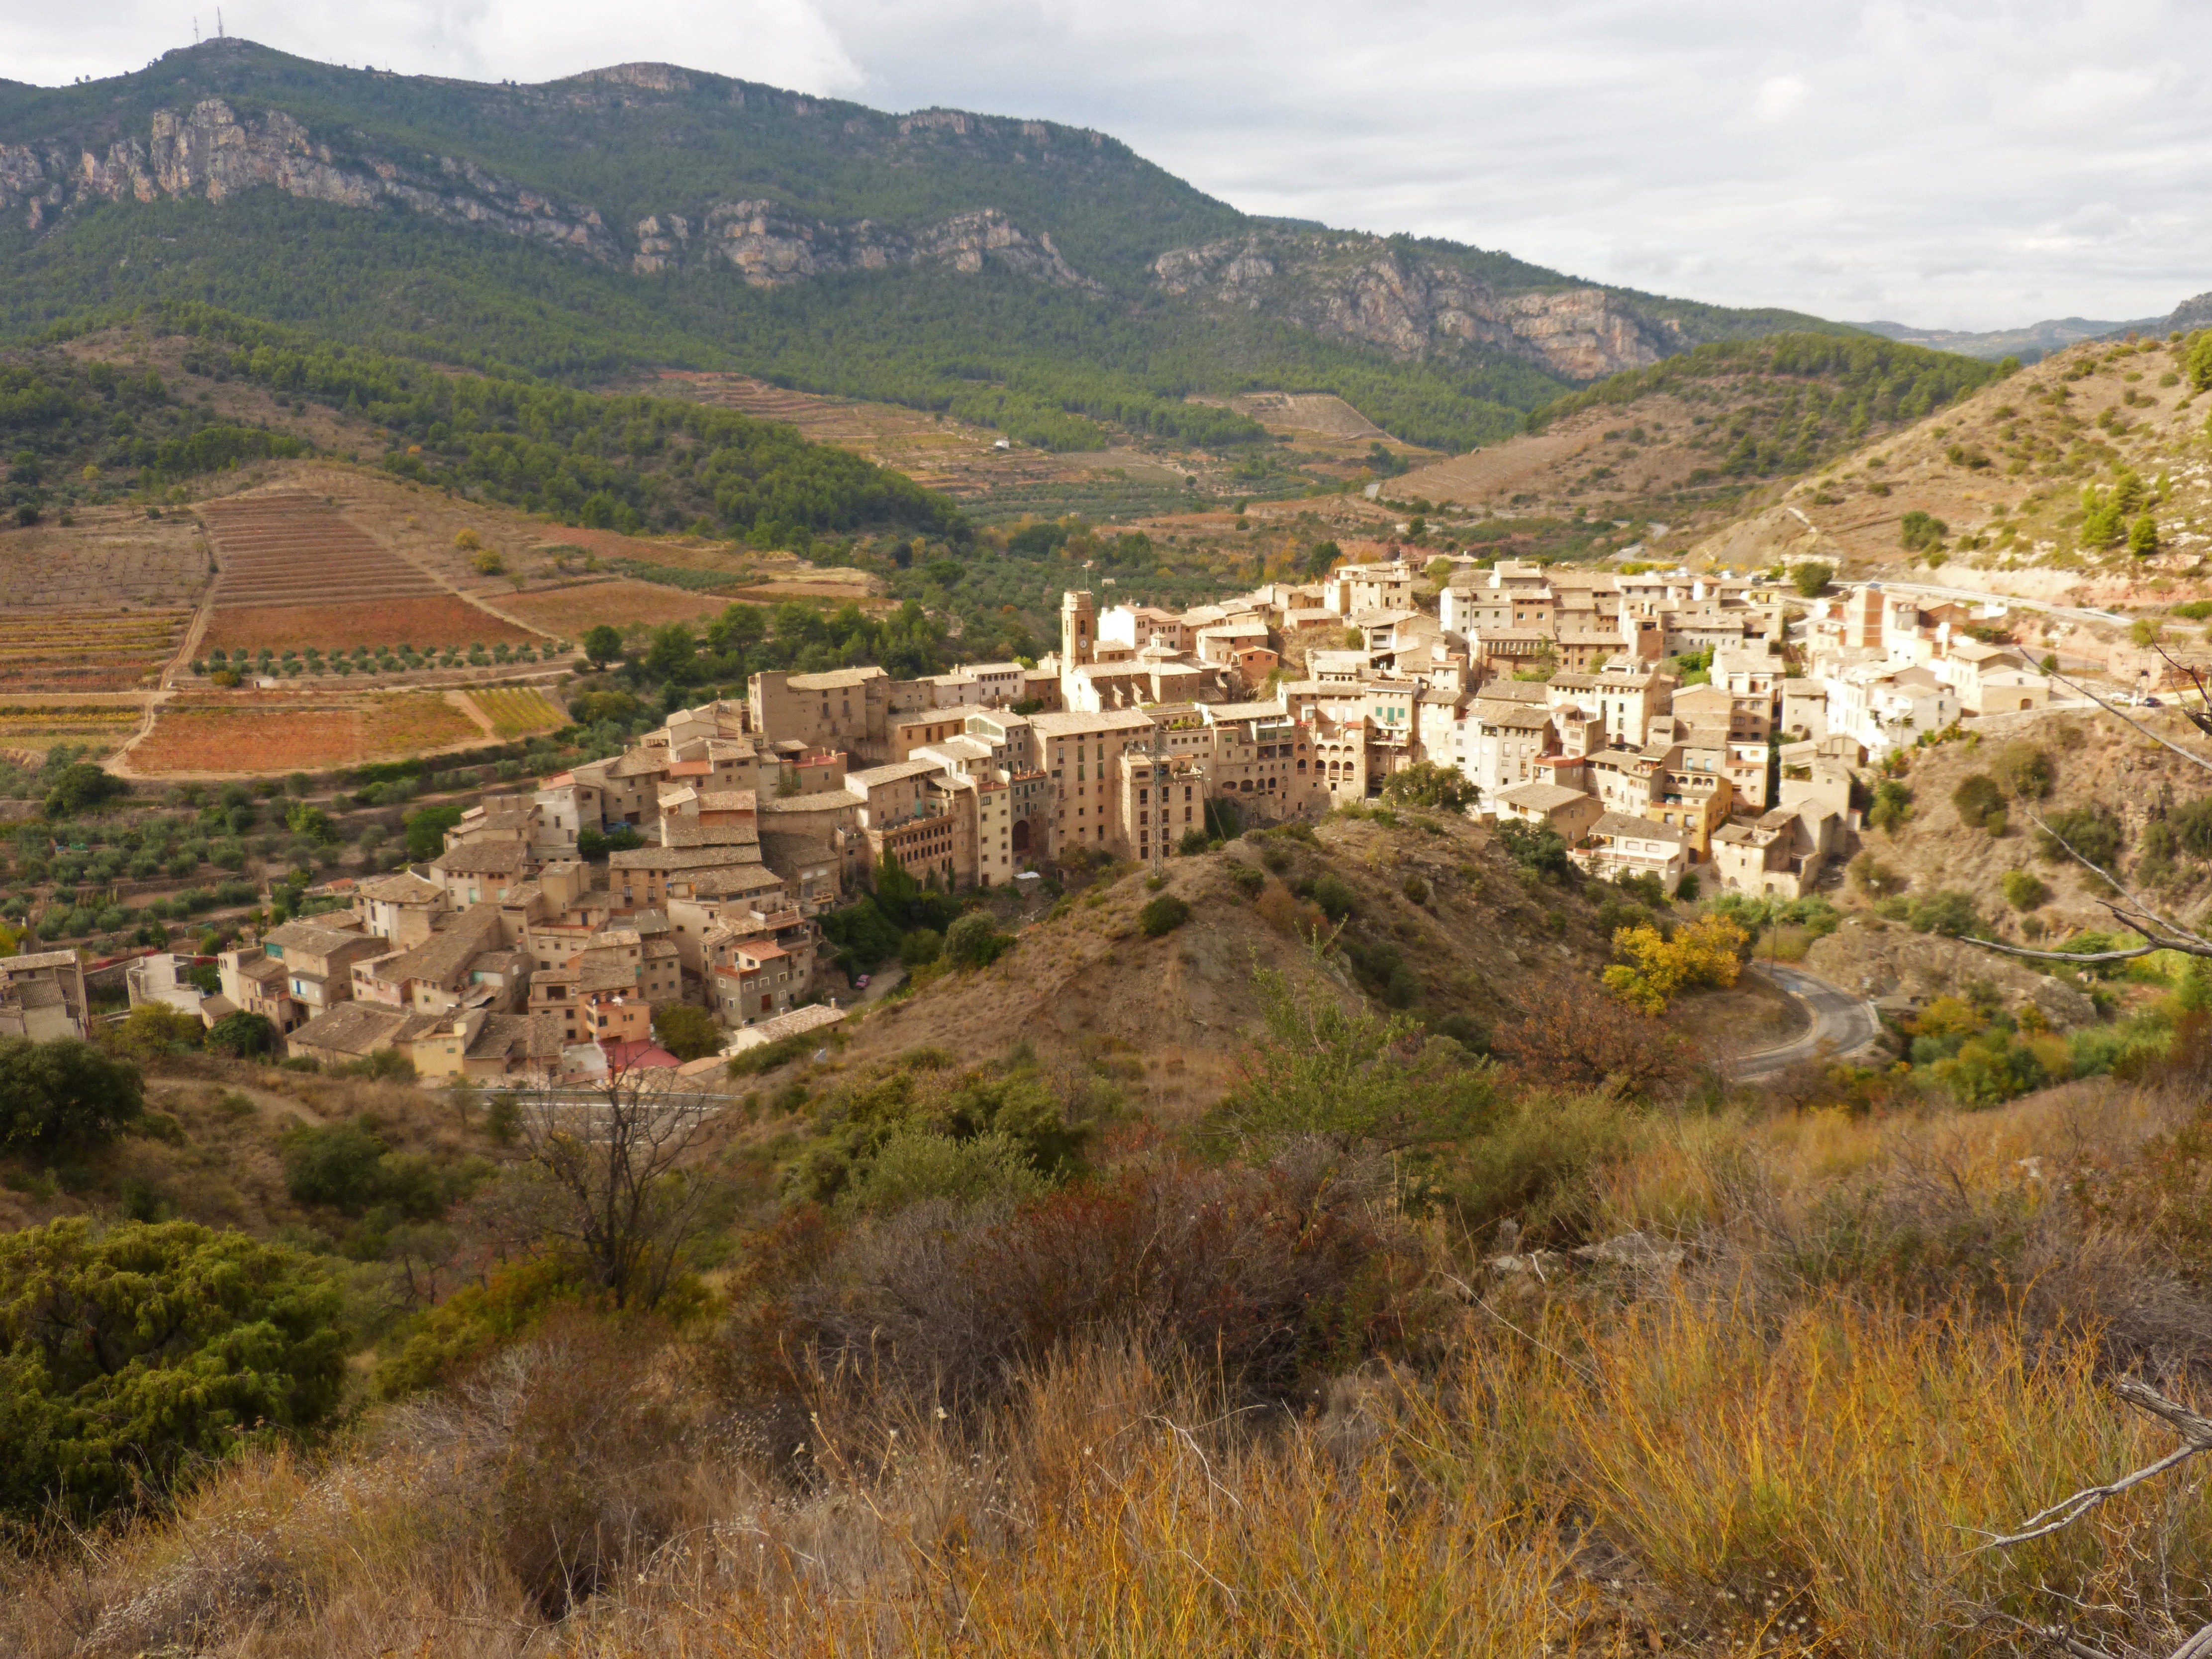
landscape, mountain, people, hill, town, valley, village, autumn, terrain, ruins, badlands, plateau, ecosystem, wadi, rural area, priorat, ancient history, vilella baixa, geographical feature, mountainous landforms